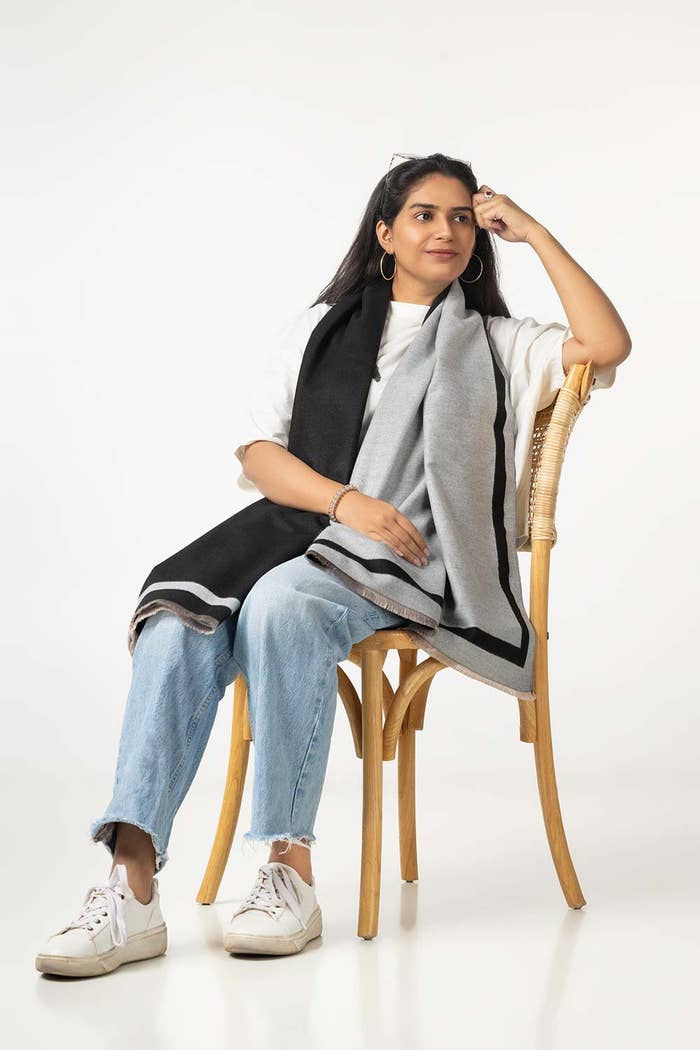
black grey stripe cashmere scarf